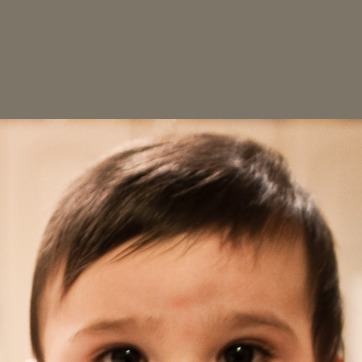
Material: hair